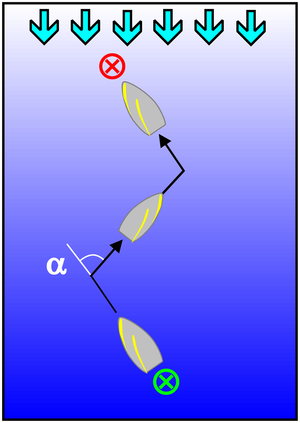
Krydse
Krydsning
At krydse er i skibsterminologi betegnelsen for at bevæge sig op mod vinden i en zigzagkurs.